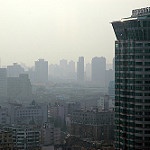
Label: buildings